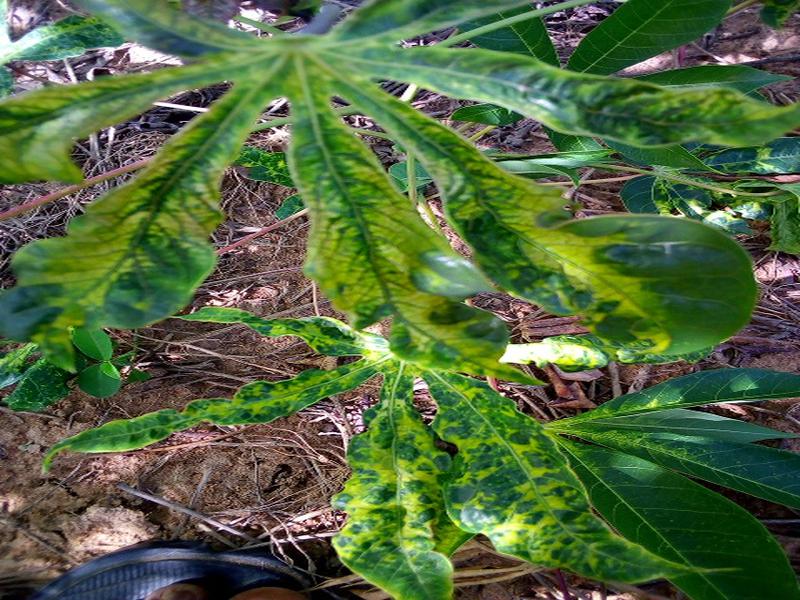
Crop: cassava
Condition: mosaic_disease